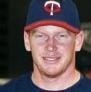
Age: 23